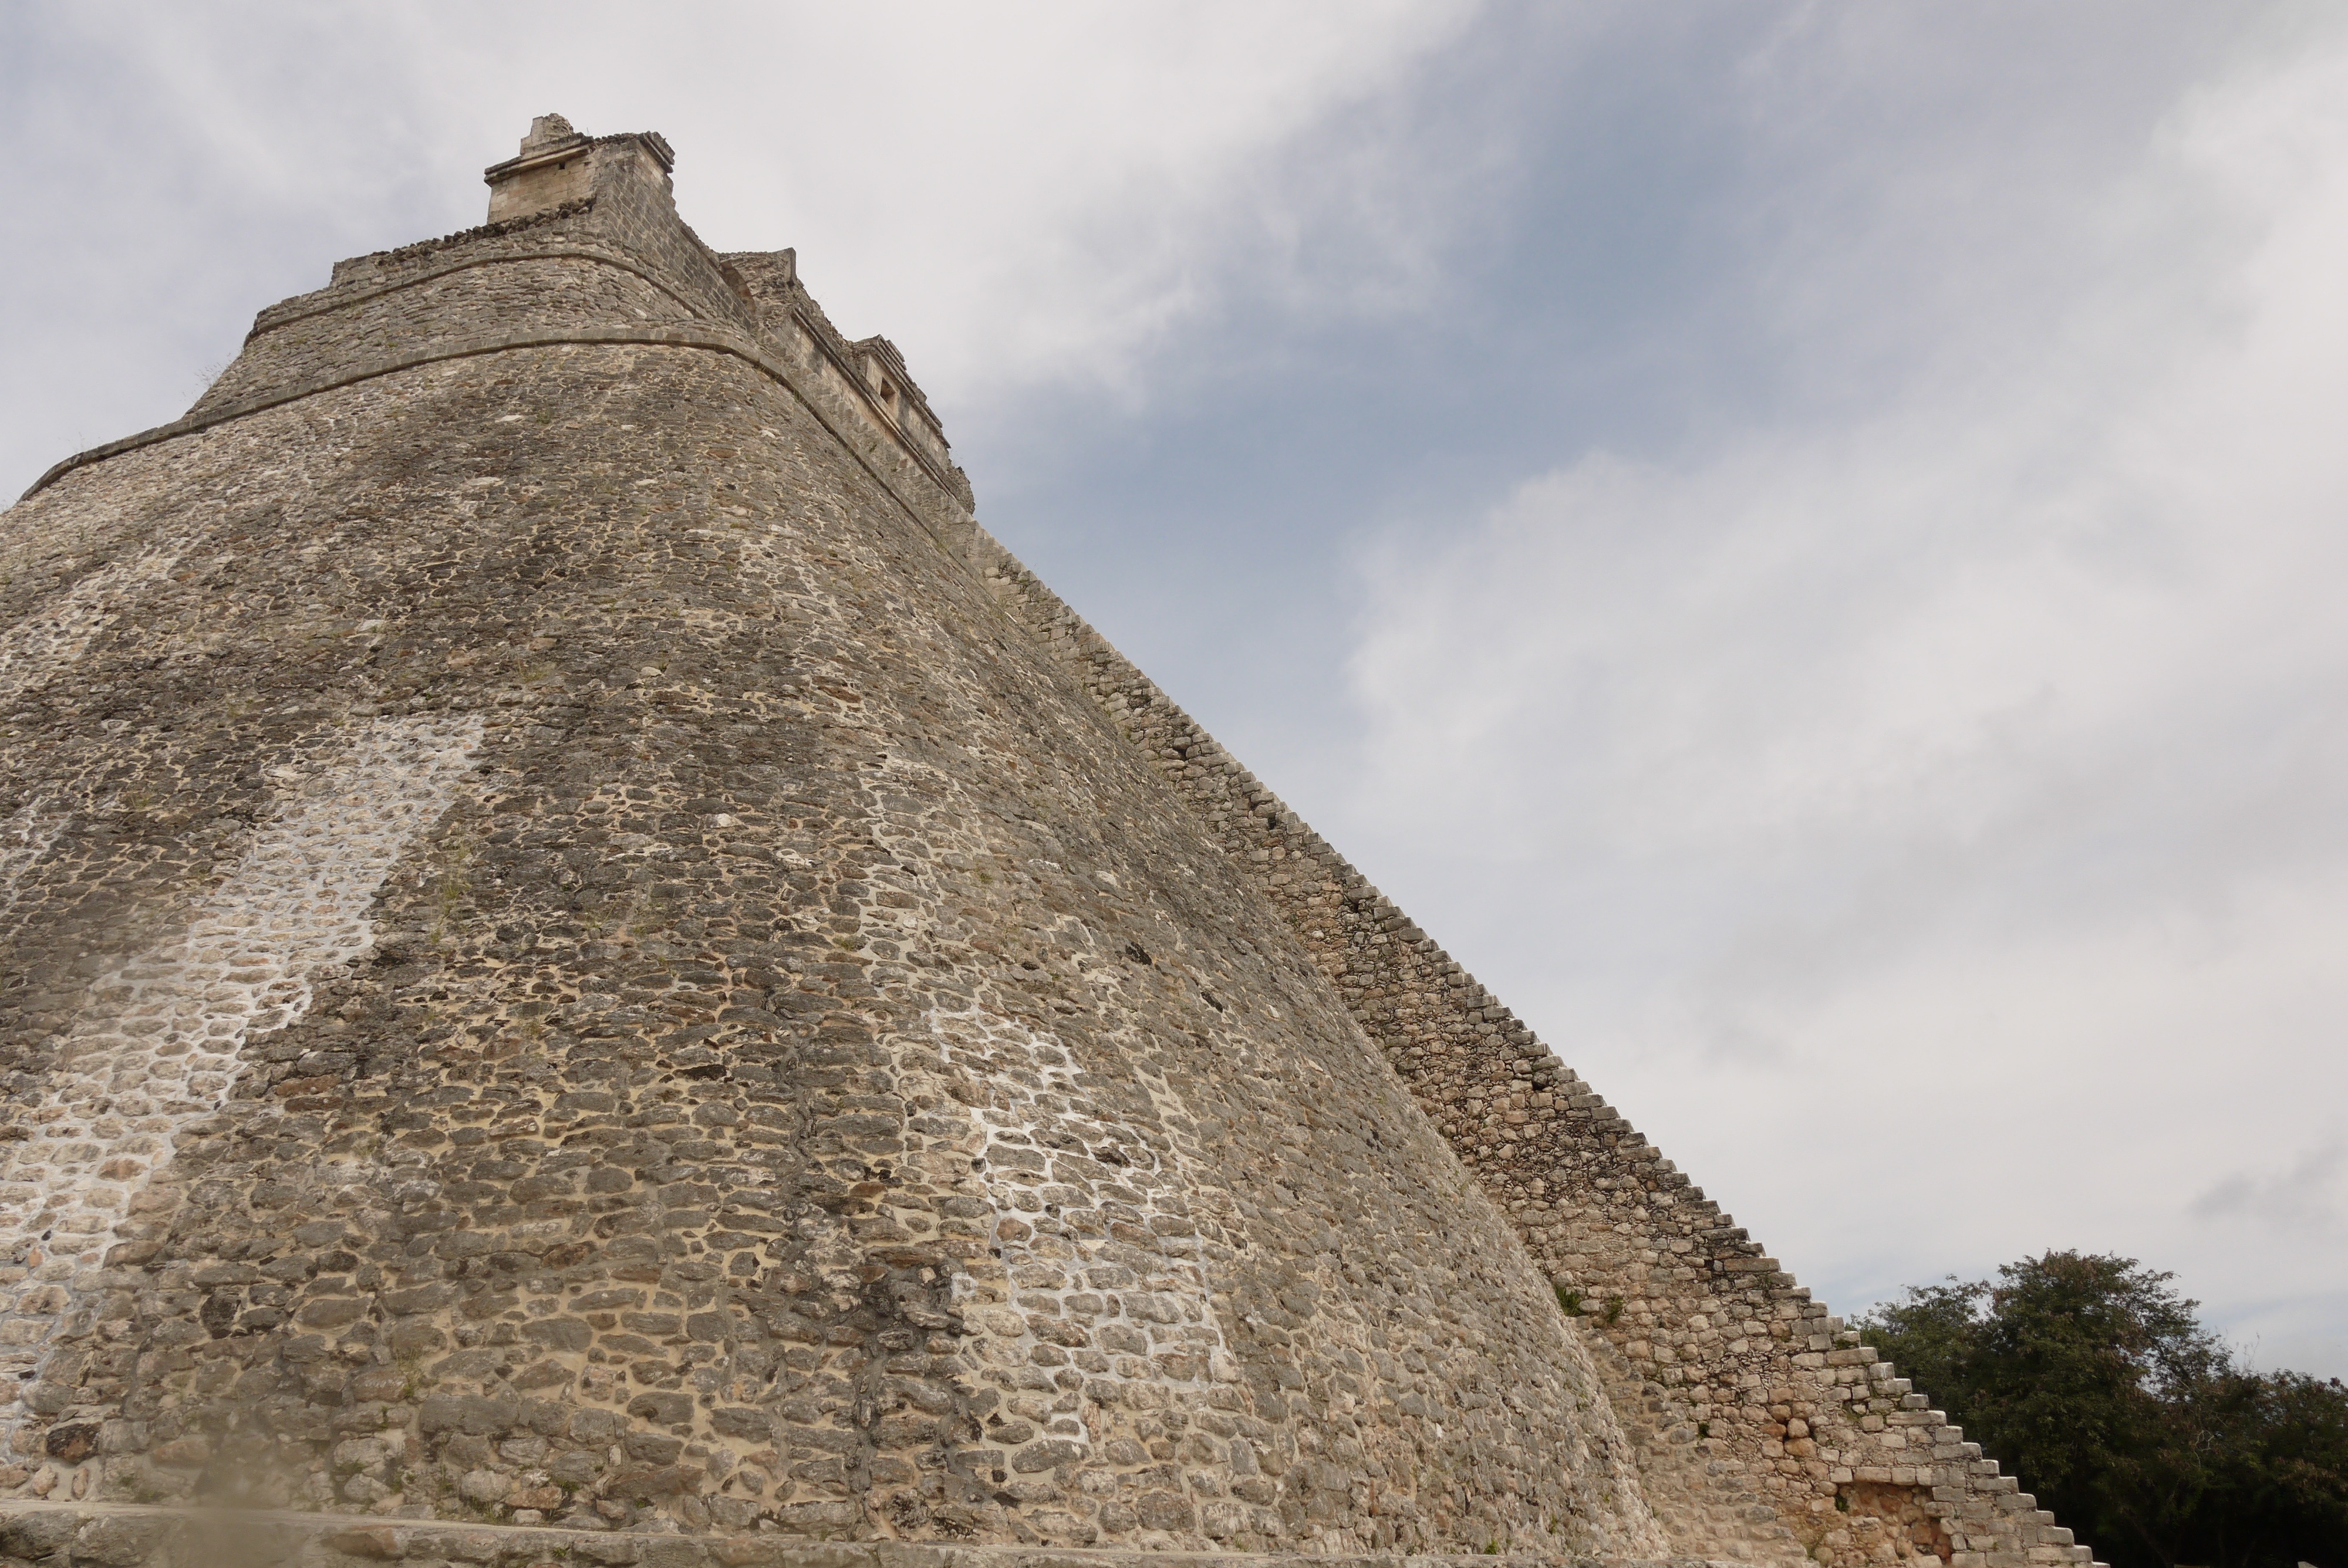
rock, building, monument, pyramid, landmark, fortification, temple, mexico, ruins, badlands, archaeological site, historic site, ancient history, maya civilization, uximal